Mamod

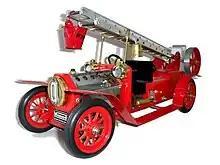
A Mamod FE1 Fire Engine

The model features a standard chassis with a front-mounted boiler and a mid-mounted oscillating engine. However, its rear body is equipped with a turntable ladder, complete with visible cranking wheels. The model is painted in a vibrant red with polished chromework, reminiscent of fire engines manufactured by Leyland during the 1920s.